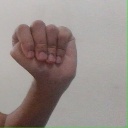
अक्षर: ठ